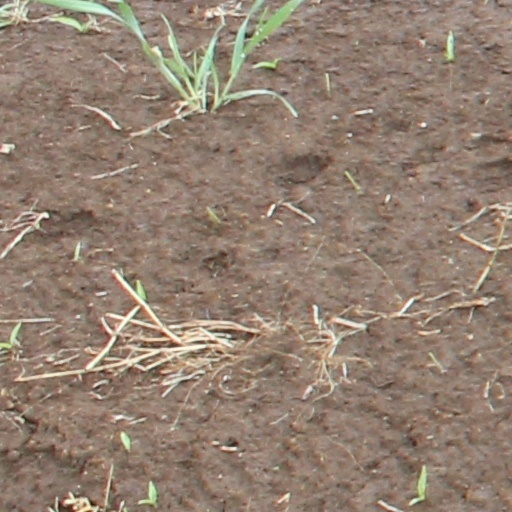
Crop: wheat